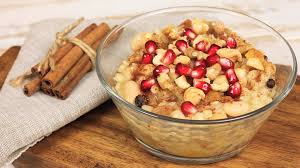
Yemek: asure